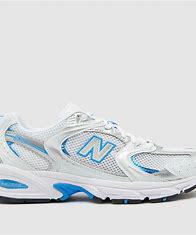
Brand: New
Model: Balance New Balance 530 Marathon